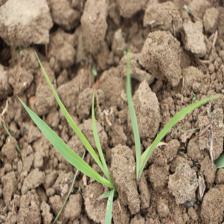
Label: Sorghum